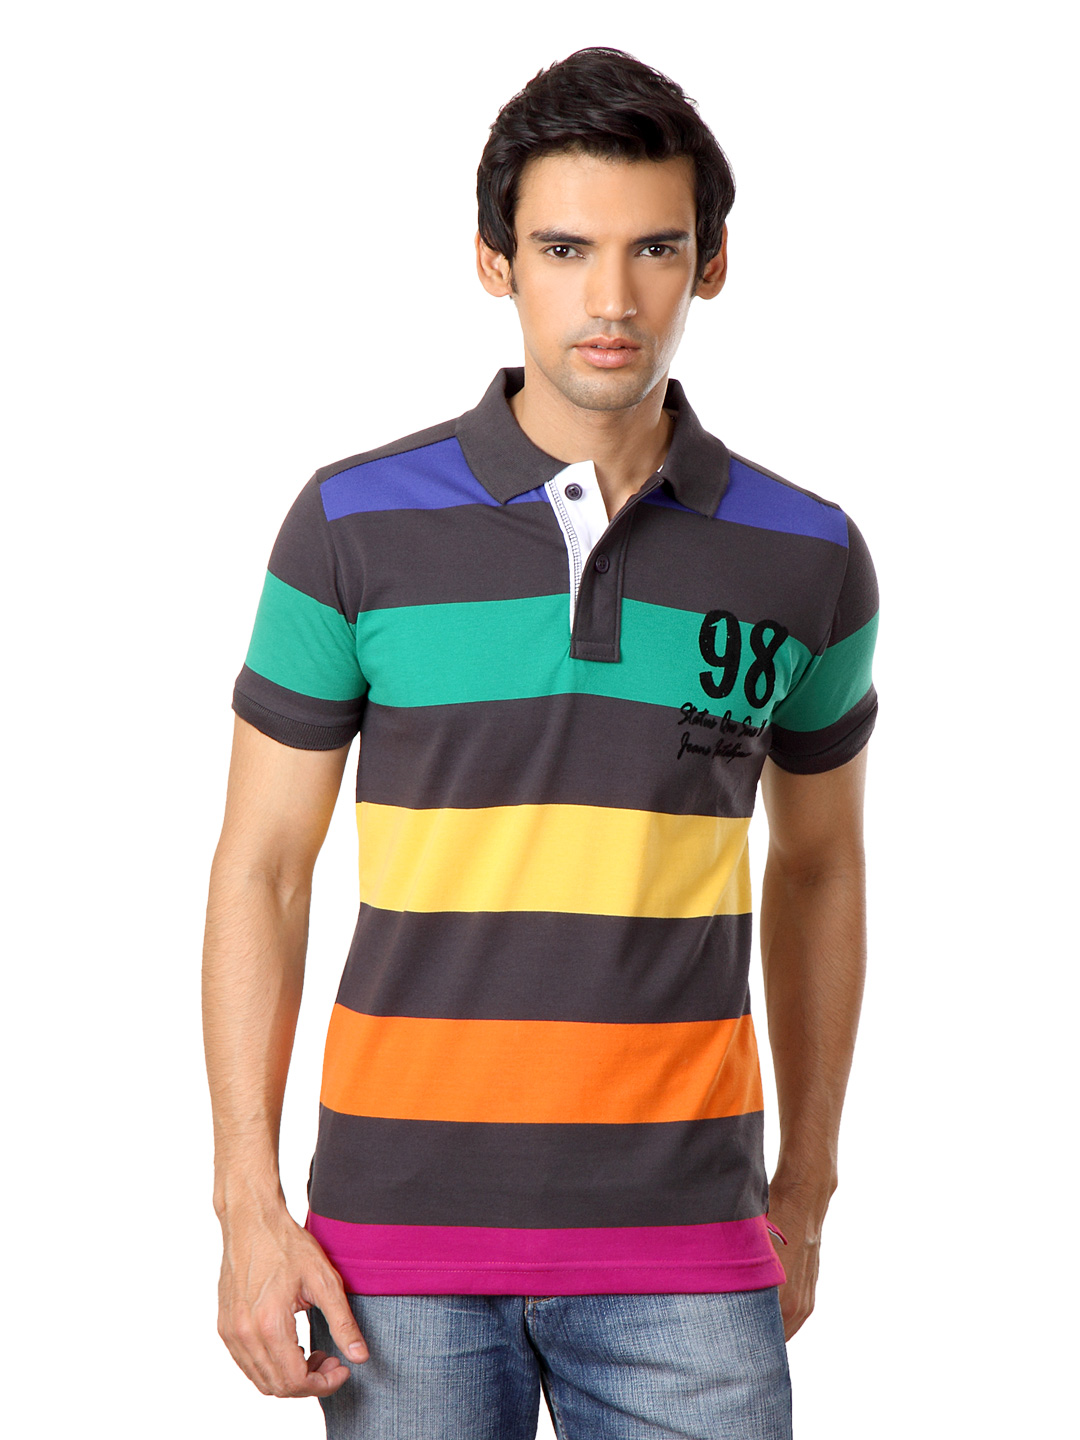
Status Quo Men Grey Striped T-shirt
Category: Apparel / Topwear / Tshirts
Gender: Men
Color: Grey
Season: Summer 2012
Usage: Casual